International Lunar Resources Exploration Concept

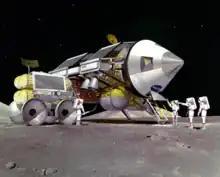
ILREC Piloted Lander

The crew lander design was a mix between a traditional lander and an orbital capsule. The crew compartment would be derived from the Apollo CM but would lack a forward docking port. It would be mounted to the front of a horizontally oriented three legged lander. The landing legs would fold against the lander's underside inside of a streamlined shroud during ascent aboard a Shuttle-C or another Shuttle-Derived Launch Vehicle like the then under development National Launch System.